Henry Pierrepont (politician)

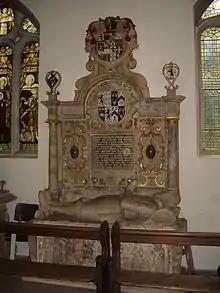
Memorial to Henry Pierrepont in St. Edmund's Church, Holme Pierrepont

Sir Henry Pierrepont (1546 – 19 March 1615) was an English MP who resided at Holme Pierrepont, Nottinghamshire.